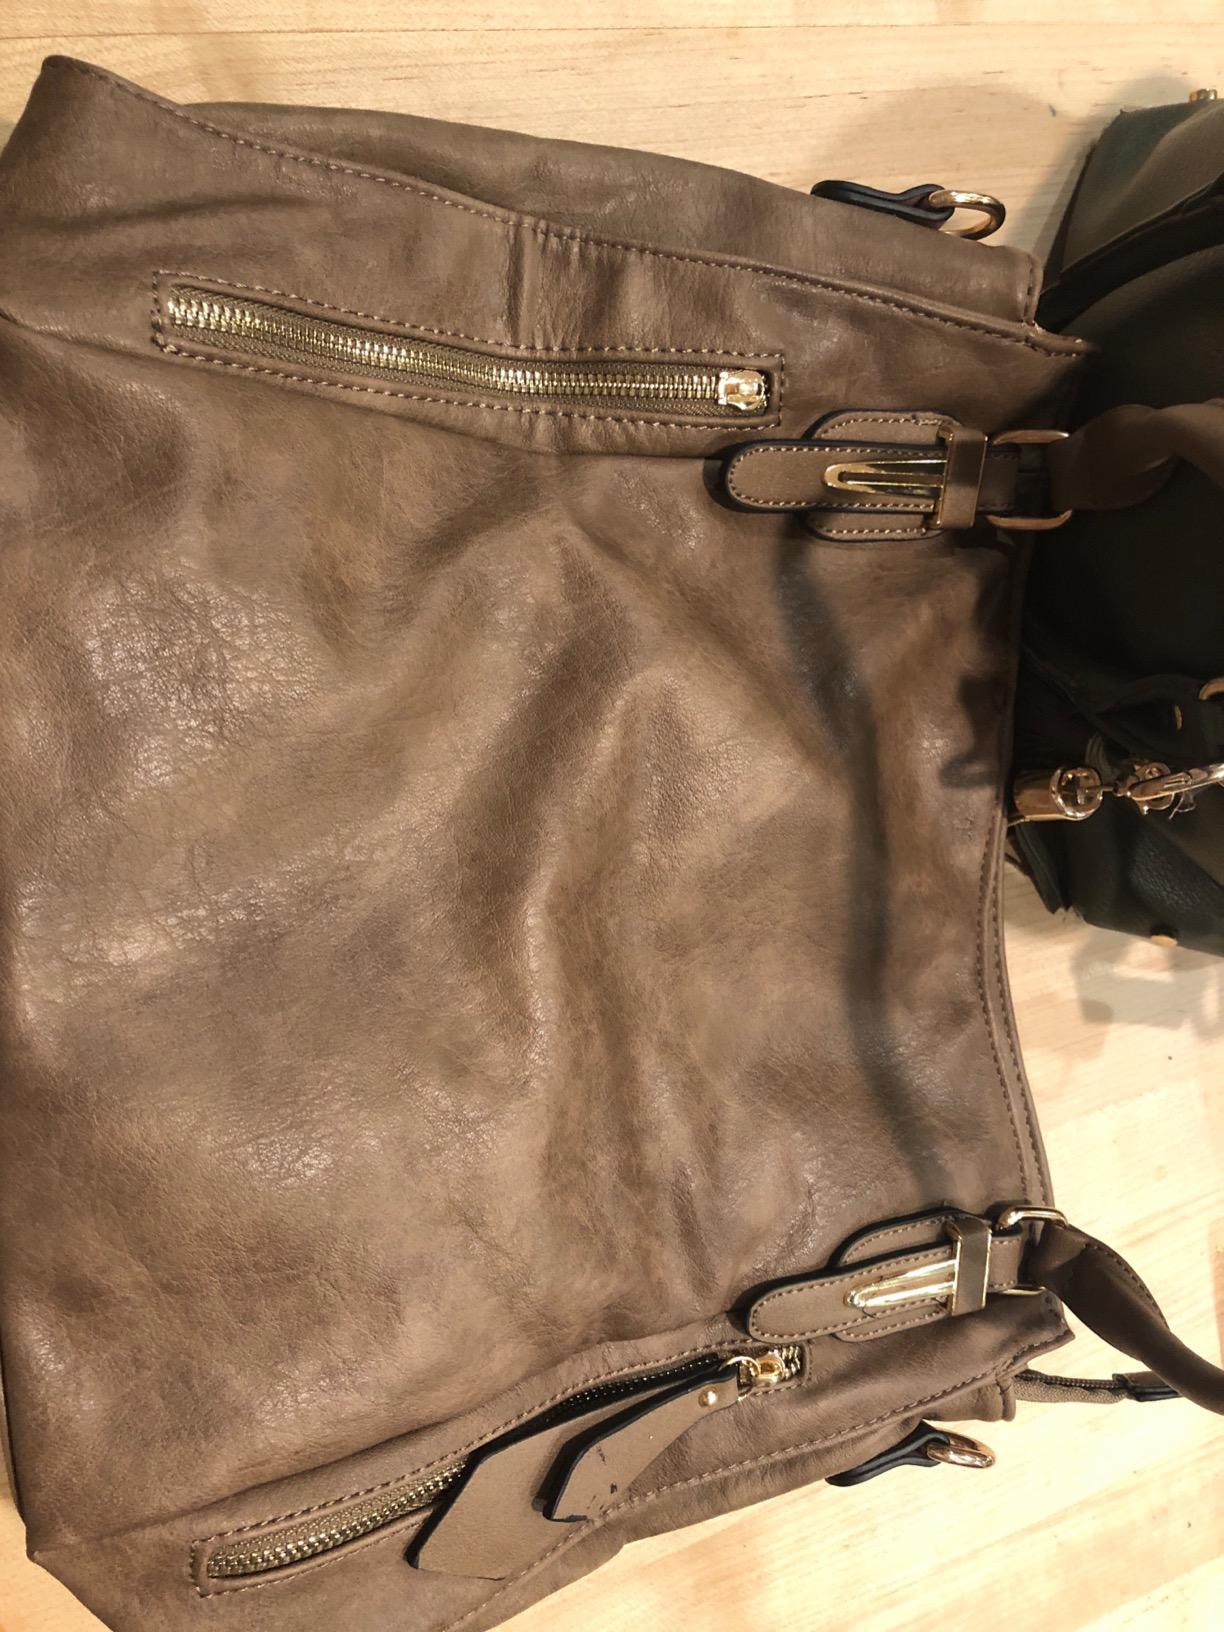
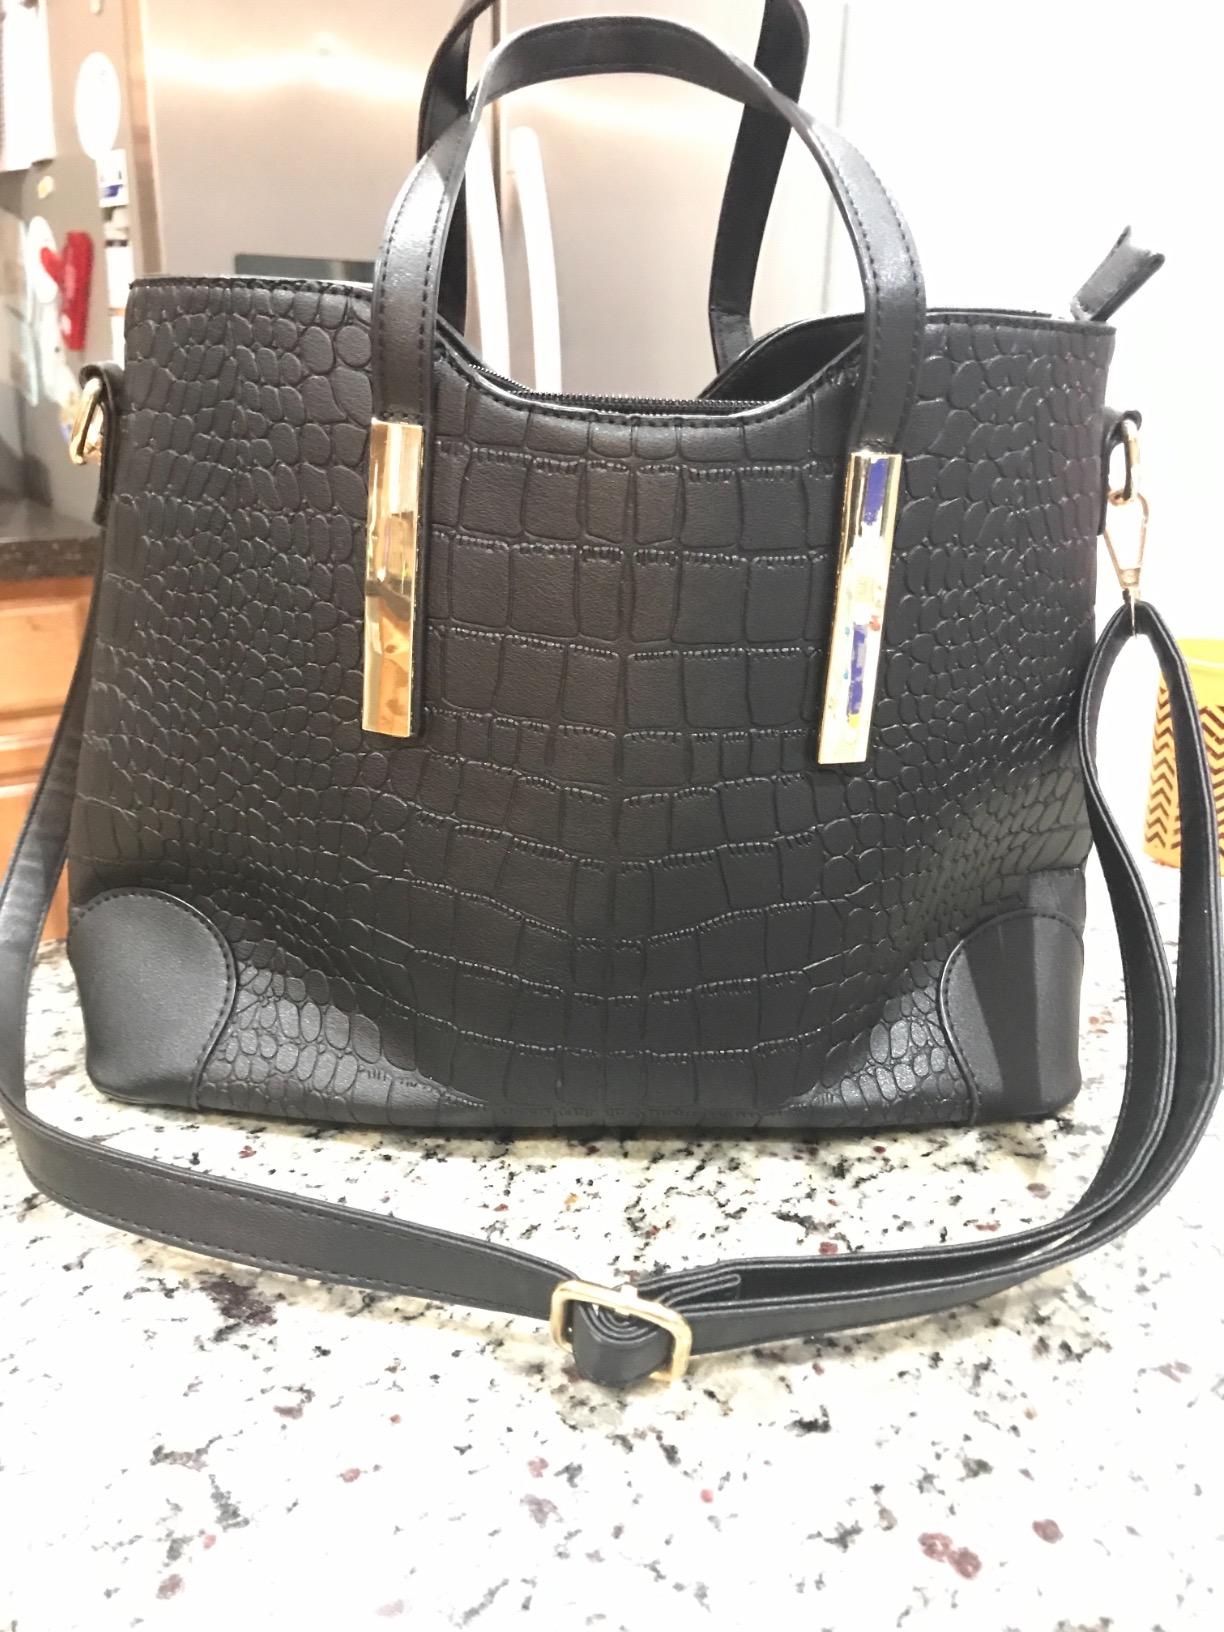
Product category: accessories_handbag
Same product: no